Micro Star v. FormGen Inc.

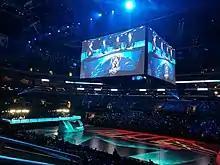
The "Micro Star" decision may apply to any derivative work based on a copyrighted video game, including mods, machinima, and even live broadcasts of esports, pictured above.

Legal scholars have highlighted "Micro Star v. Formgen" as a pivotal legal holding on the issue of unauthorized derivative works, including mods and other user-generated content. Writing for the "William & Mary Business Law Review" in 2020, Carl Lindstrom states that ""Micro Star v. Formgen"s holding still remains the final word on the legal status of mods, even when created using developer-furnished tools." Melinda Schlinsog in the "Tulane Journal of Technology and Intellectual Property" also noted "Microstar v. Formgen" could apply to all video game mods, though the "Galoob v. Nintendo" precedent may still protect mods that are non-commercial in nature.